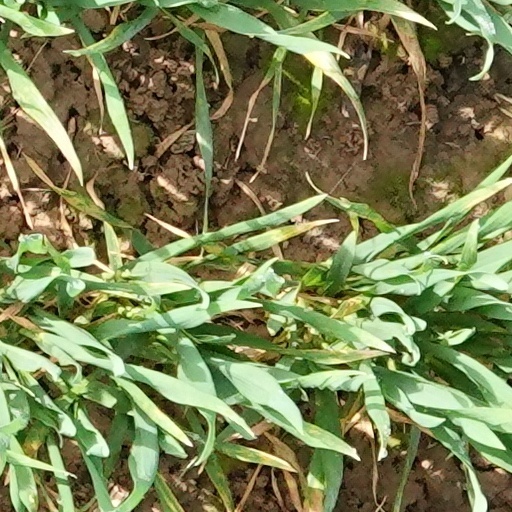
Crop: wheat